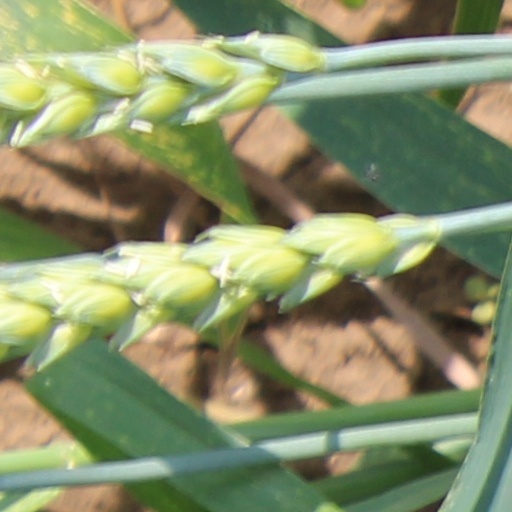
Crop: wheat